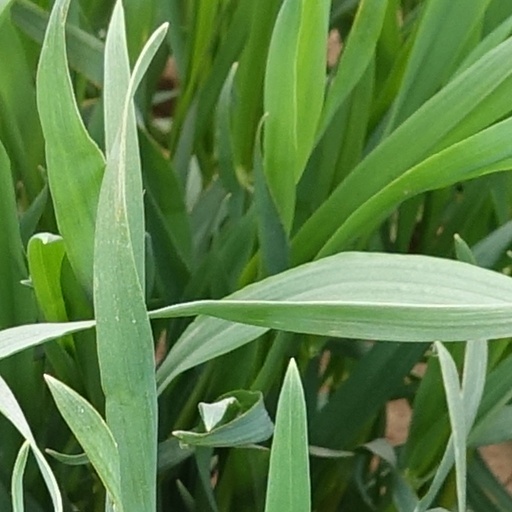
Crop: wheat